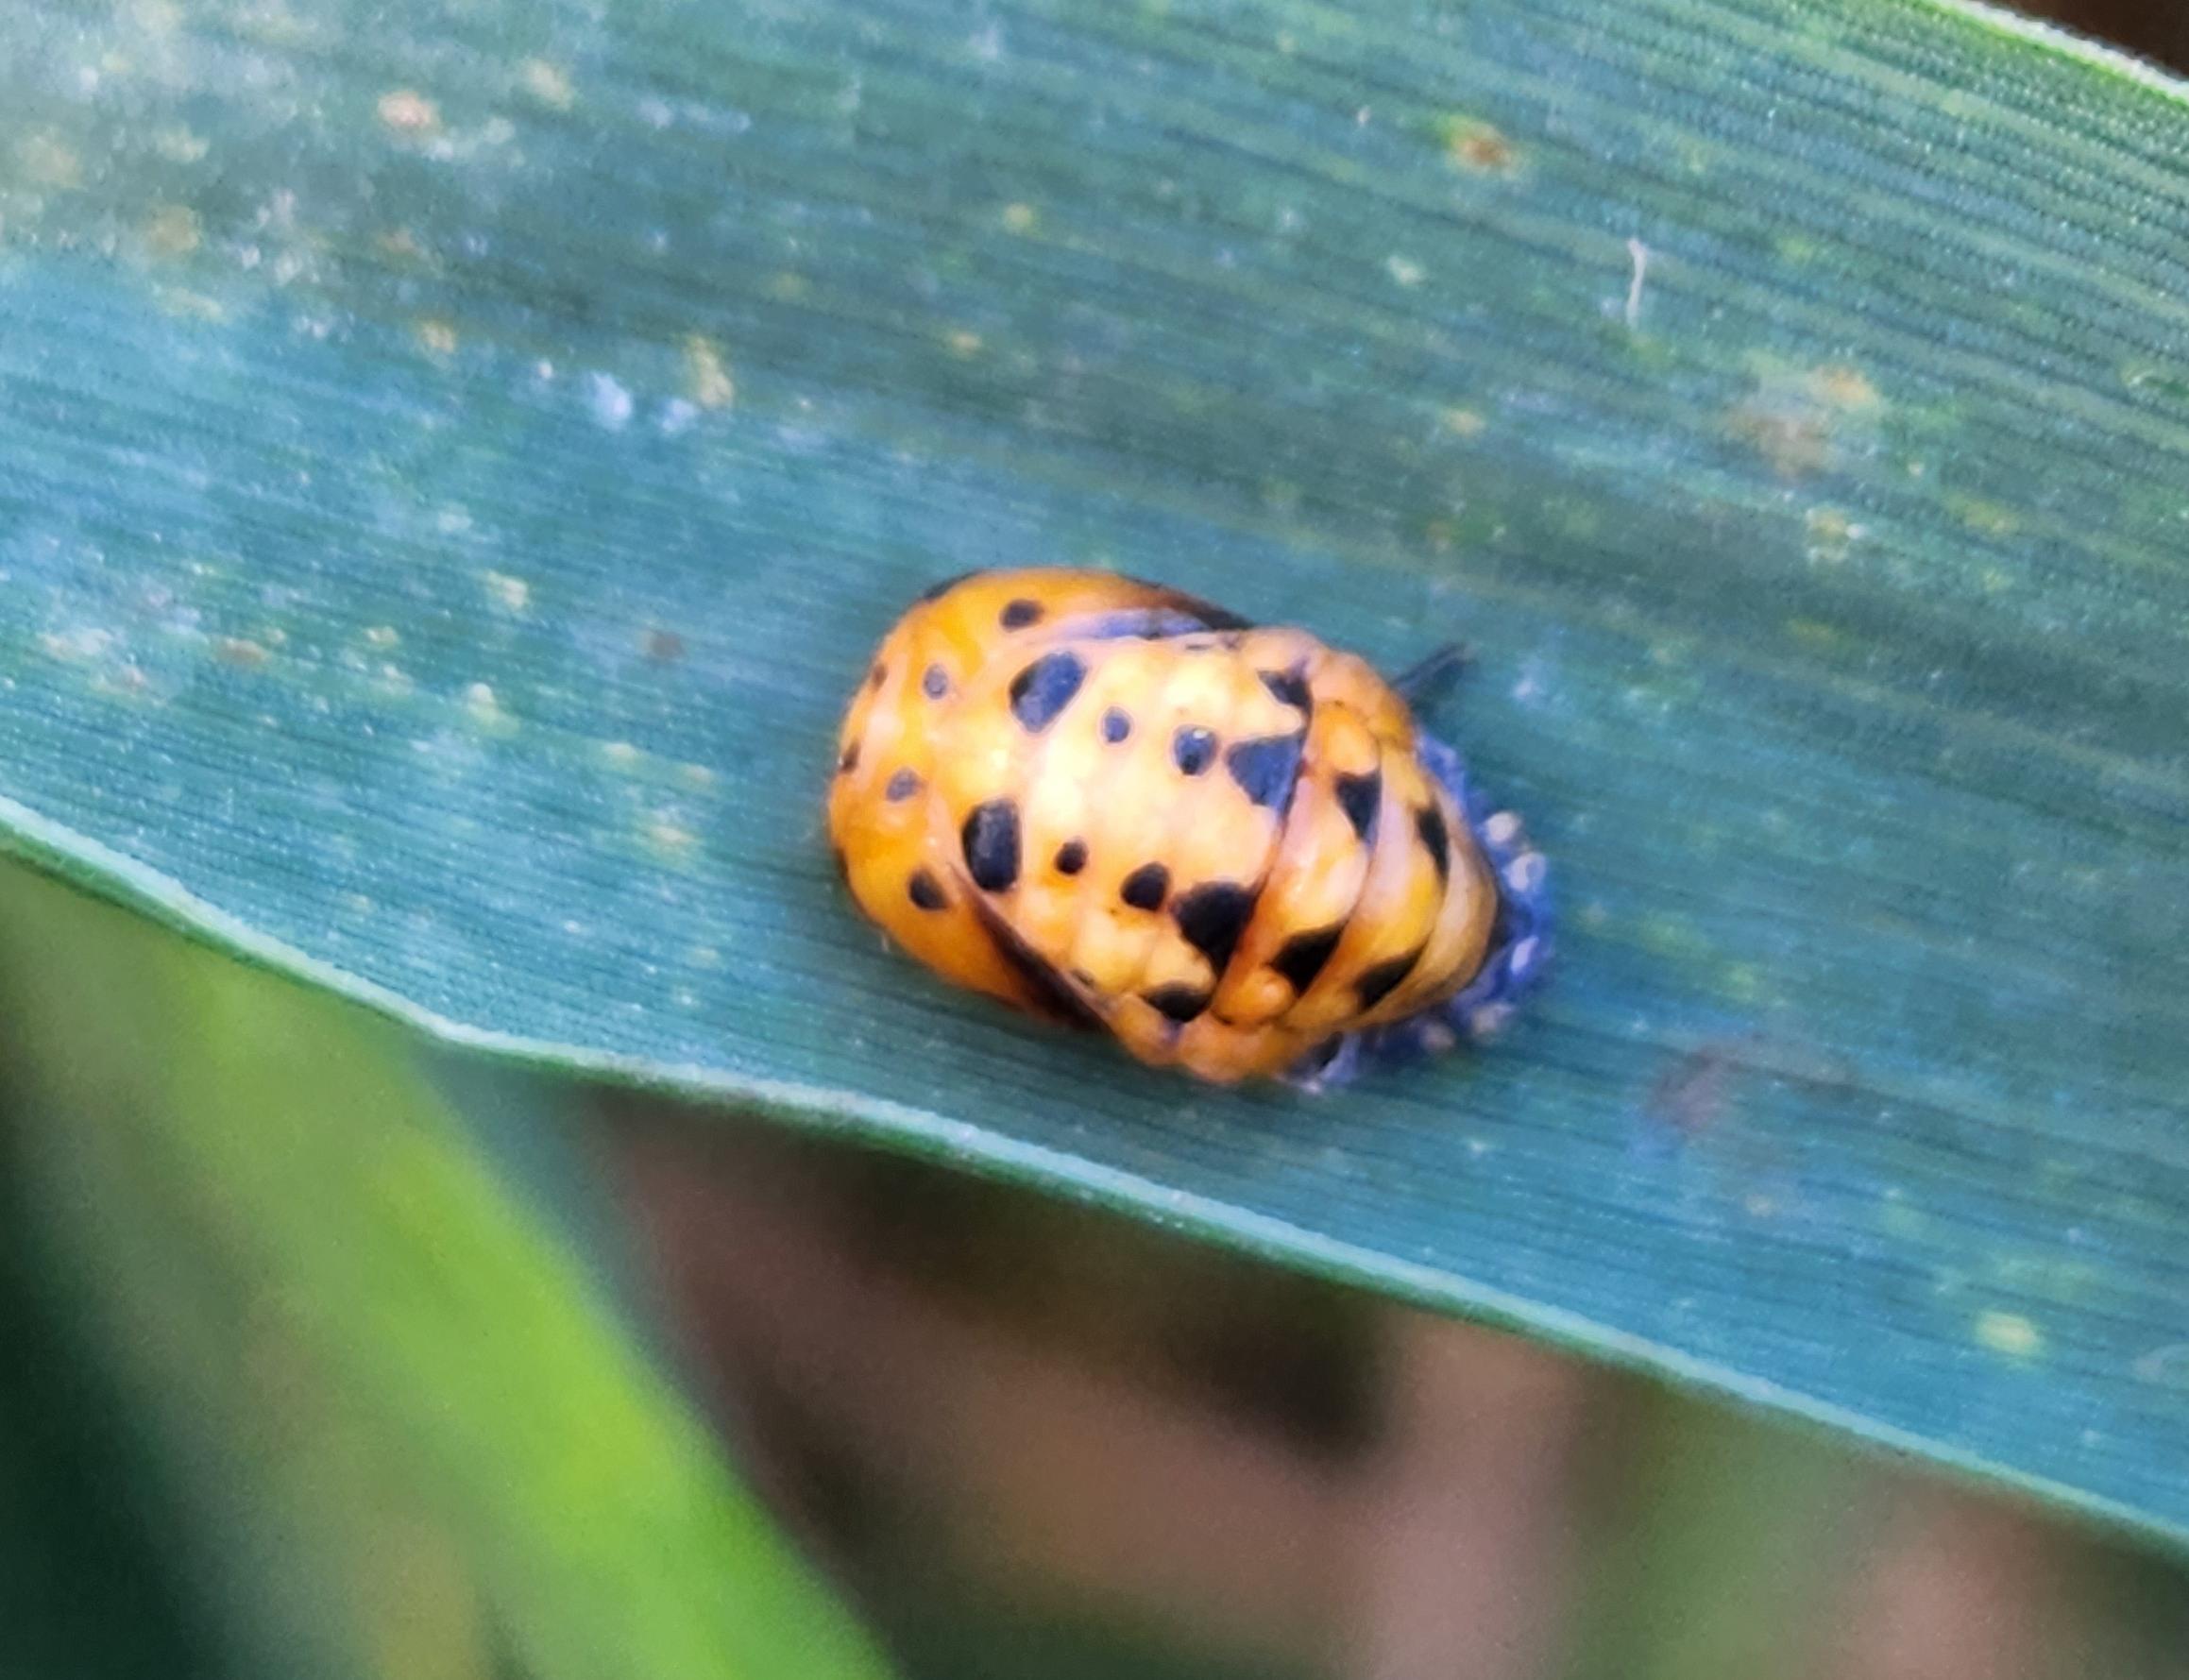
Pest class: predators